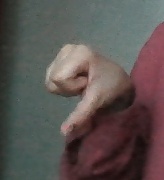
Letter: waw